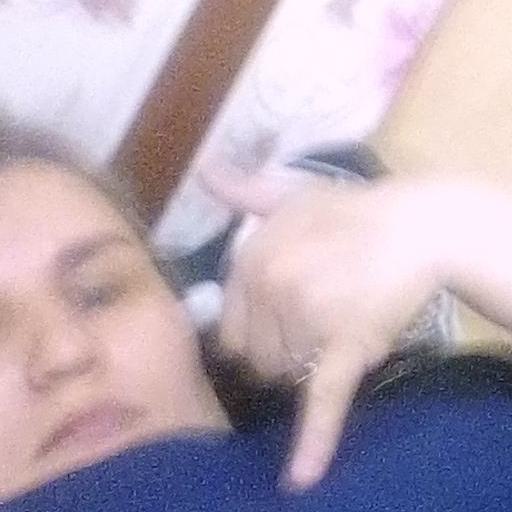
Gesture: call